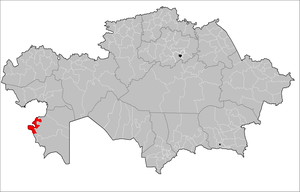
Le district de Tupkaragan est un district de l'oblys de Manguistaou au sud-ouest du Kazakhstan.